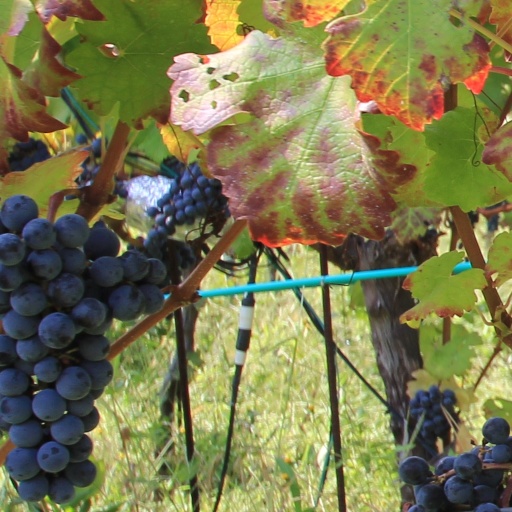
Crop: grape